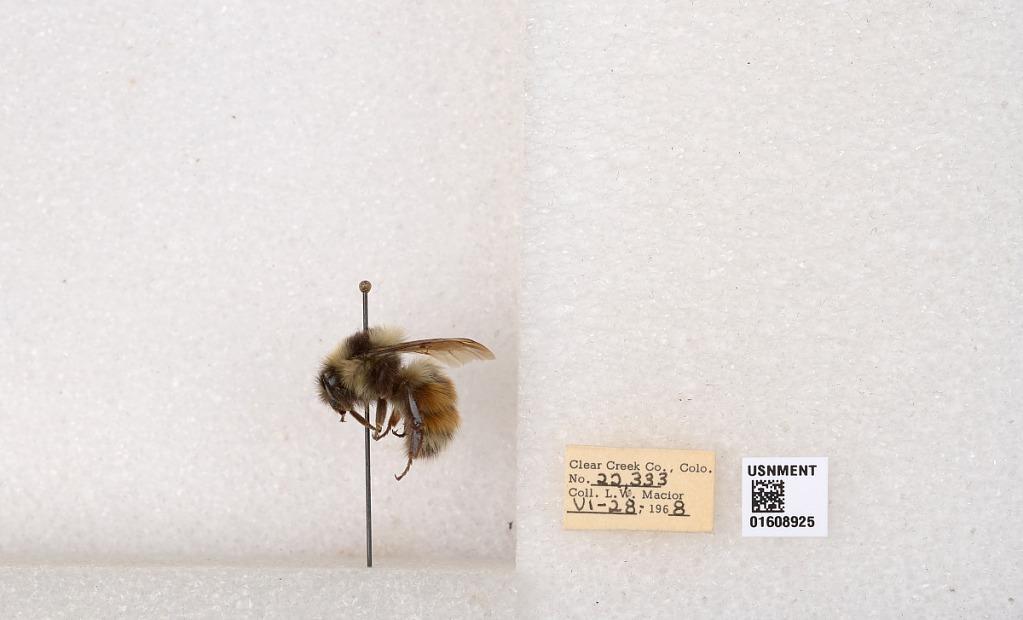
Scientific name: Bombus (Pyrobombus) sylvicola Kirby
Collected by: L. Macior
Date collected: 1968-6-28
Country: United States
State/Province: Colorado
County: Clear Creek
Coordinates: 39.6891, -105.644